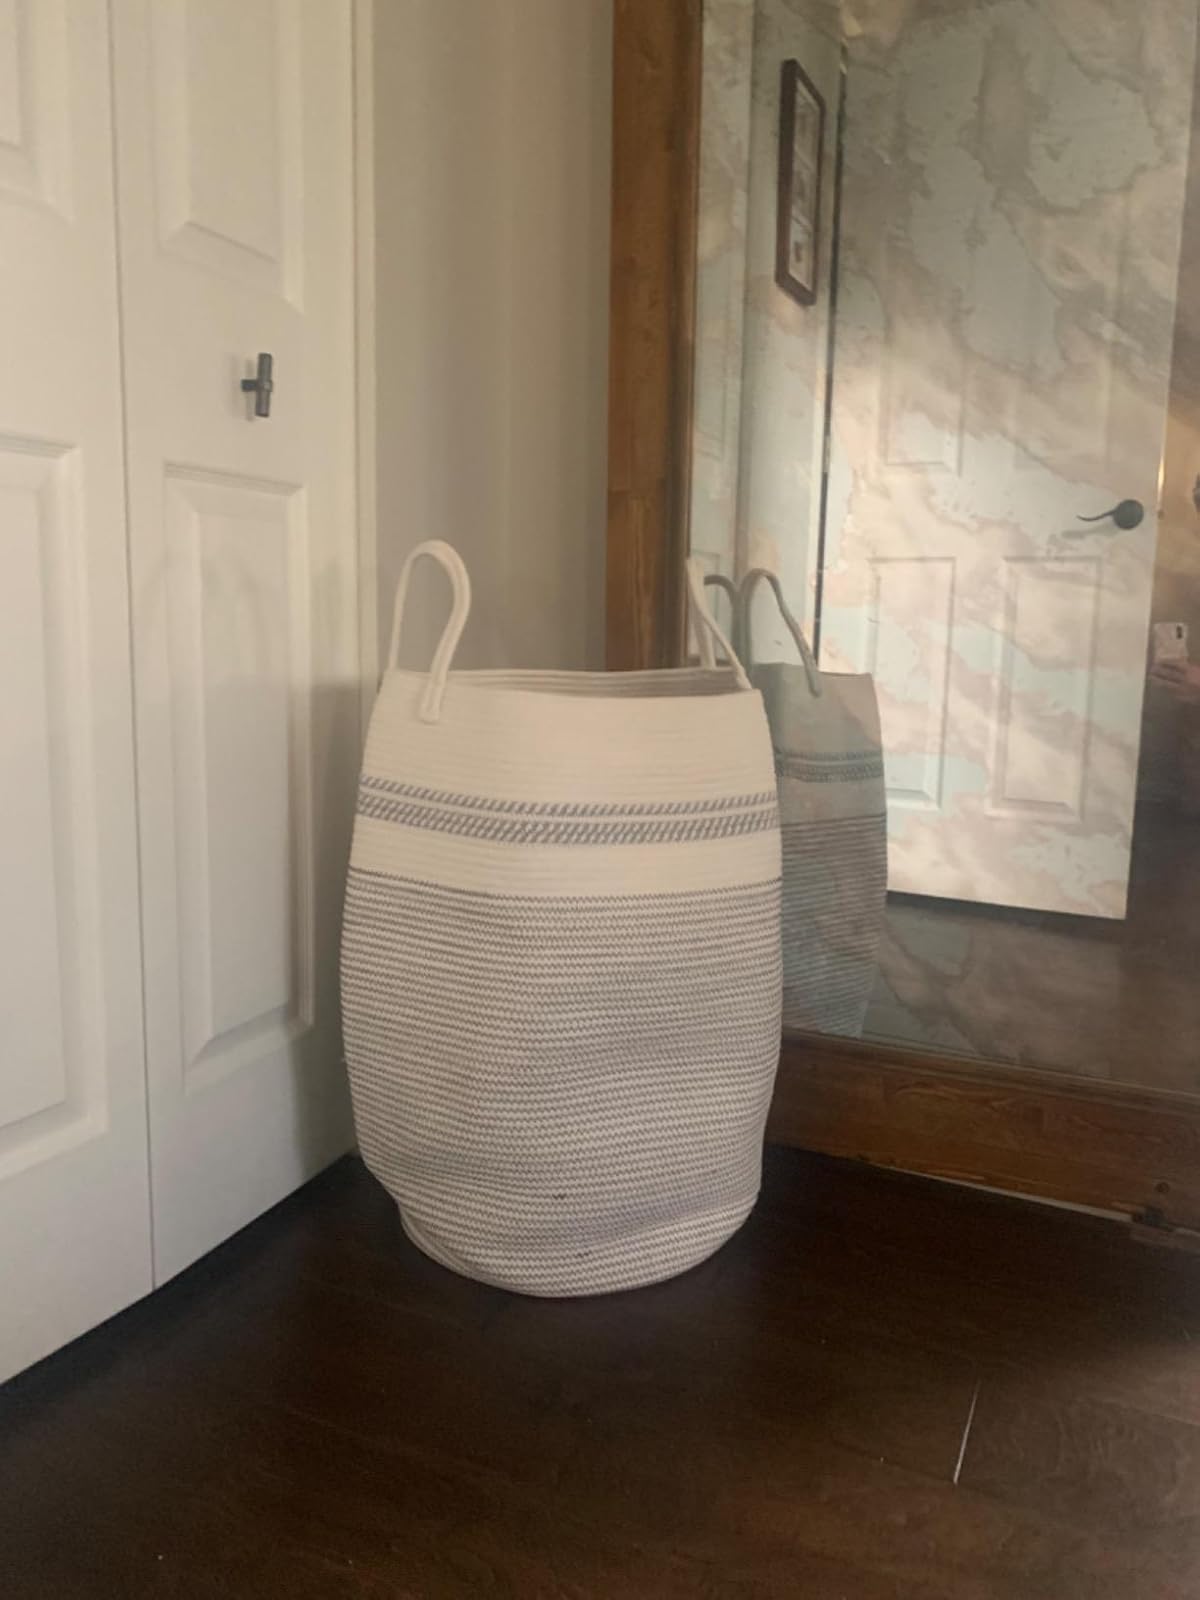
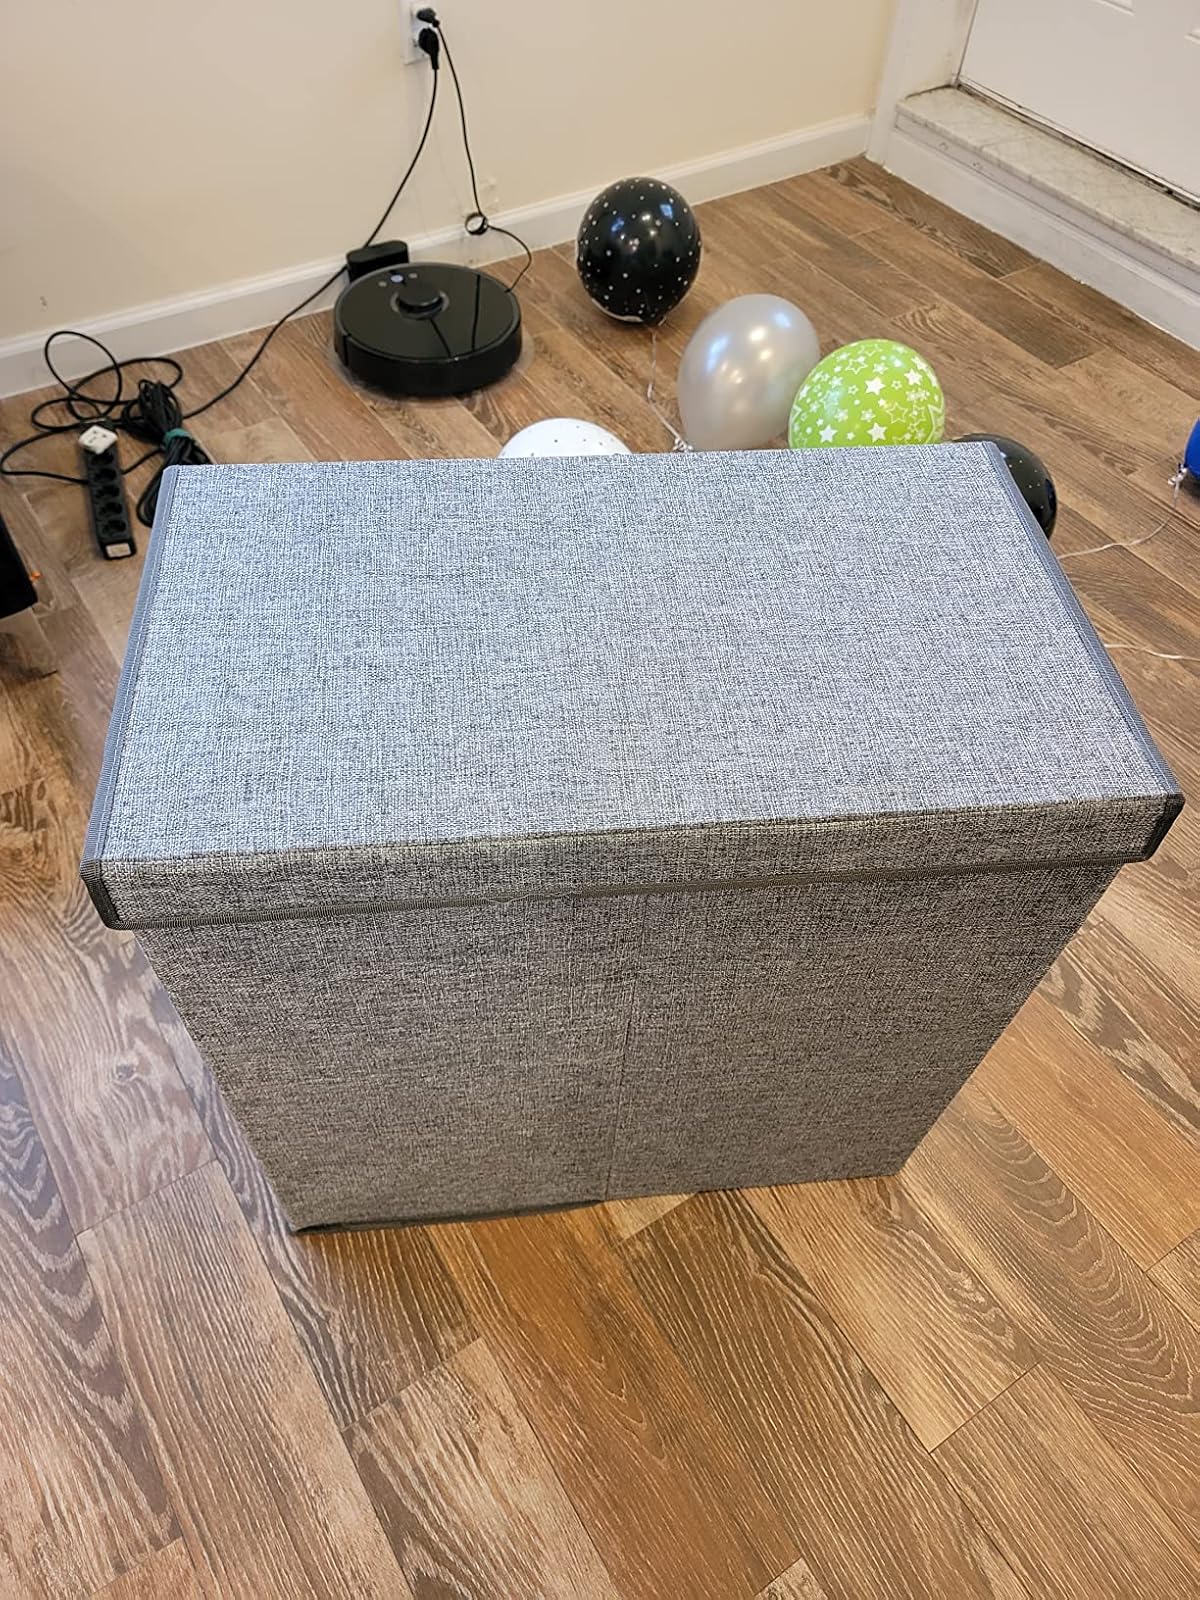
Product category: items_hamper
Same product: no